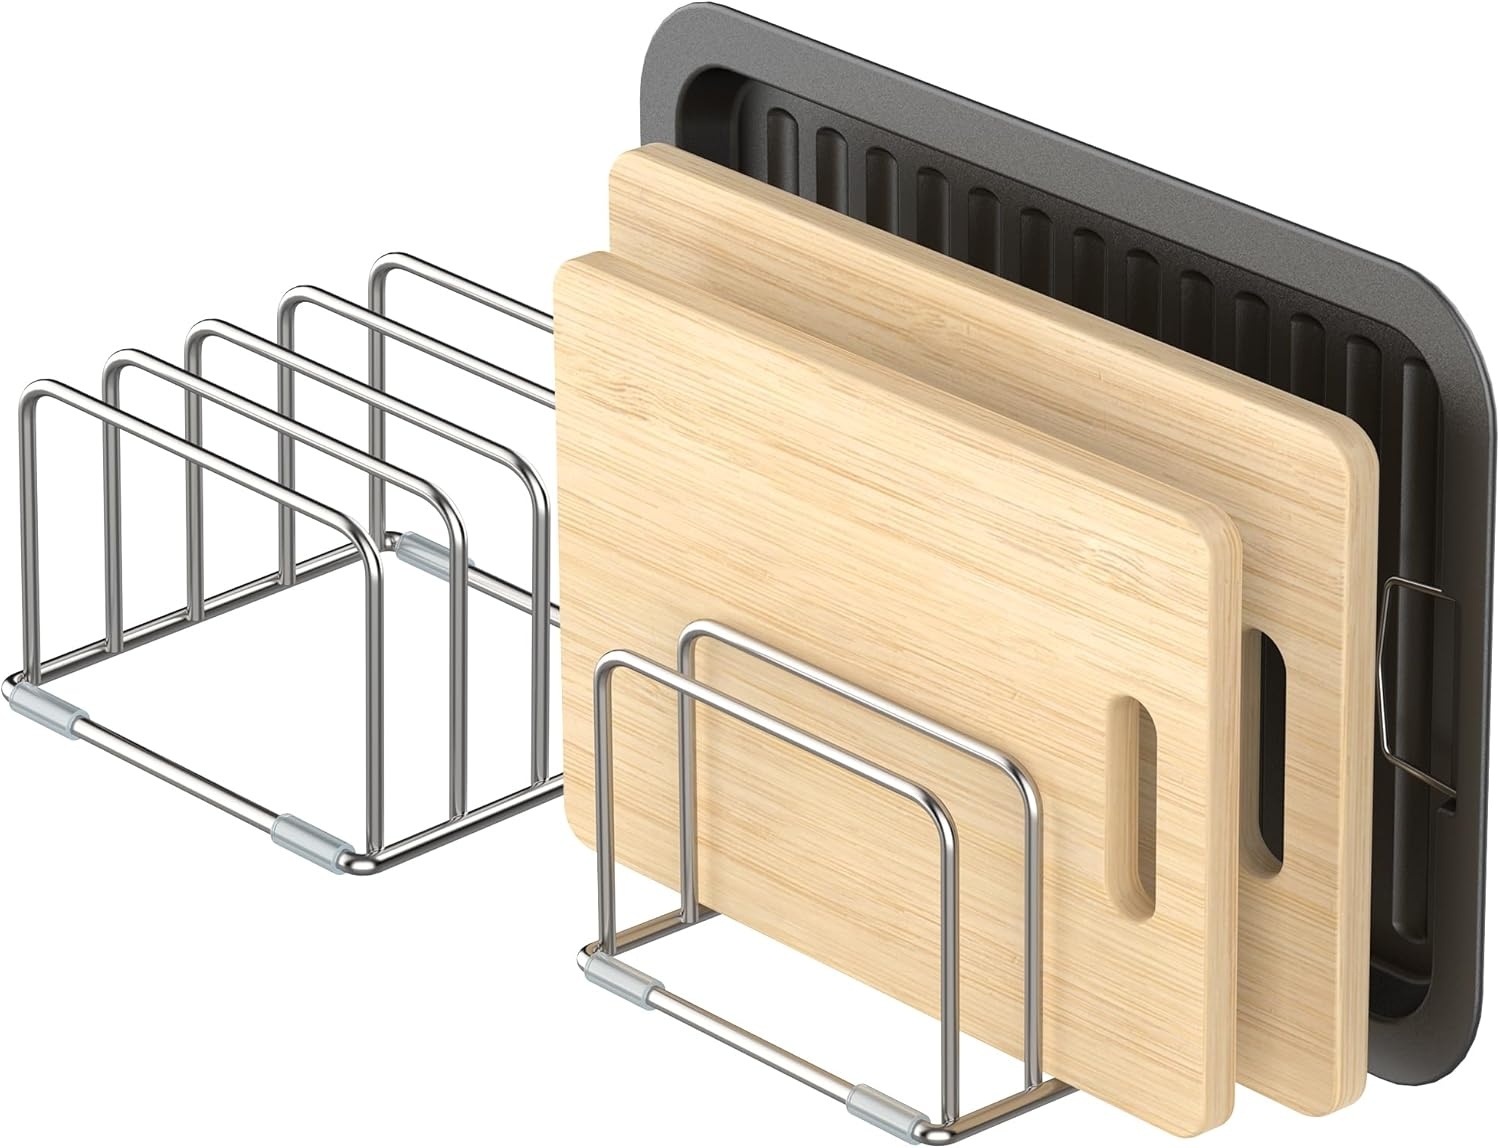
Cutting Board Holder Stand, Chopping Board Storage Rack, Cutting Board Organizer, 304 Stainless Steel Chopping Board Holder, Cookie Sheets Organizer 1.0+1.2 Inch Width Slots (2 PCS)
Overview Material : Stainless Steel Color : Silver Special Feature : Space Saving, Storage Product Dimensions : 6.1"D x 6"W x 4"H Shelf Type : Bracket Shelf About this item 【Large Size】 Our Cutting board organizers are 6.1x 6 x 4 inches , you can use it to store cutting boards, chopping boards, plates for kitchen essentials, cookie sheets, and recipes, etc. It holds items securely and keeps them organized. 【Sturdy Structure】This cutting board rack is made of thick 304 stainless steel,very handy to put it on countertop and in cabinet to store cutting boards, helps save valuable countertop space in your kitchen, makes countertop neat and clean, it can last long time without the worrying to rust. 【Non Slip】There are four rubber tubes on the bottom to prevent the rack slipping around on the countertop, and the cutting boards can be inserted into the slots either vertically or horizontally. 【Functional & Versatile】 Perfect for cookware, but also try this item in your home office or craft room to keep notebooks, notepads, printer paper, books, and other items organized and easy to find; Great for separating gift bags and tissue paper too. 【Measure your cutting boards before buying】The cutting board storage rack has 4 storage slots, the 2 slots are 1.0 inches wide, and the 2 slots are 1.2 inches wide, can hold up more than four pieces thin cutting boards or more of thinner ones.Please note that this storage rack is not suitable for thick kitchen utensils that are thicker than 1.2 inches, such as pots and deep bakewares.
Brand: KORRTFID
Category: Home & Garden > Kitchen & Dining > Kitchen Tools & Utensils > Kitchen Organizers > Kitchen Utensil Holders & Racks